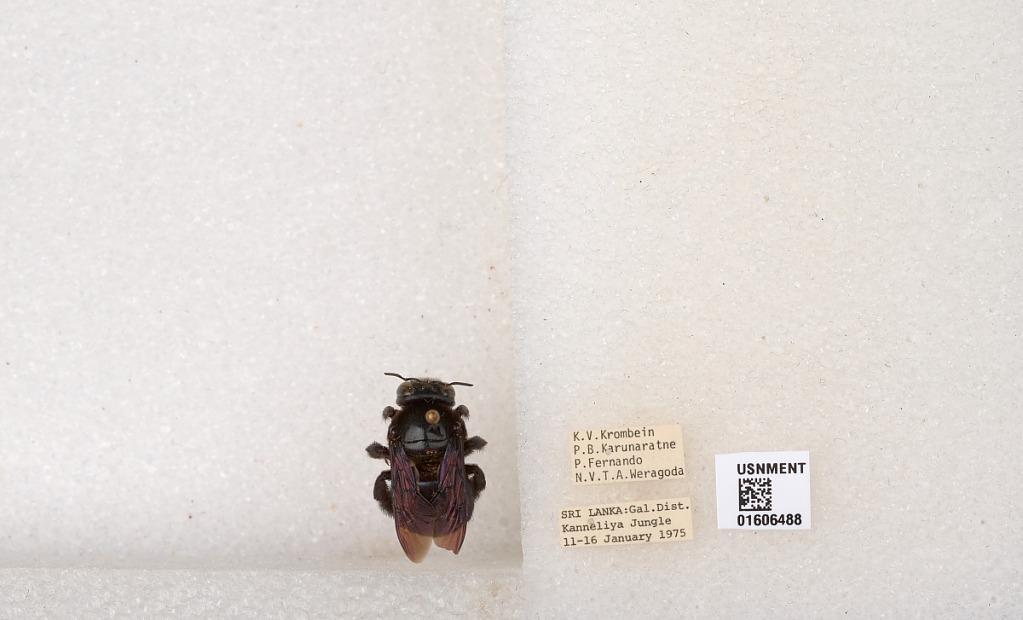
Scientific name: Xylocopa (Maaiana) bentoni Cockerell
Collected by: P. Karunaratne, P. Fernando & Weragoda, N. V. T. A.
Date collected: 1975-1-11
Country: Sri Lanka
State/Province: Southern
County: Galle
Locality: Kanneliya Jungle
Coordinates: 6.22888, 80.3876